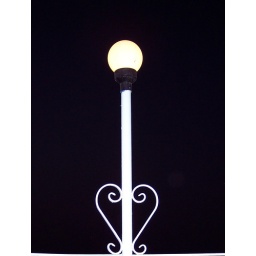
A light on one of the roof garden cocktail bars in Lindos town, Rhodes (our favourite bar in fact)